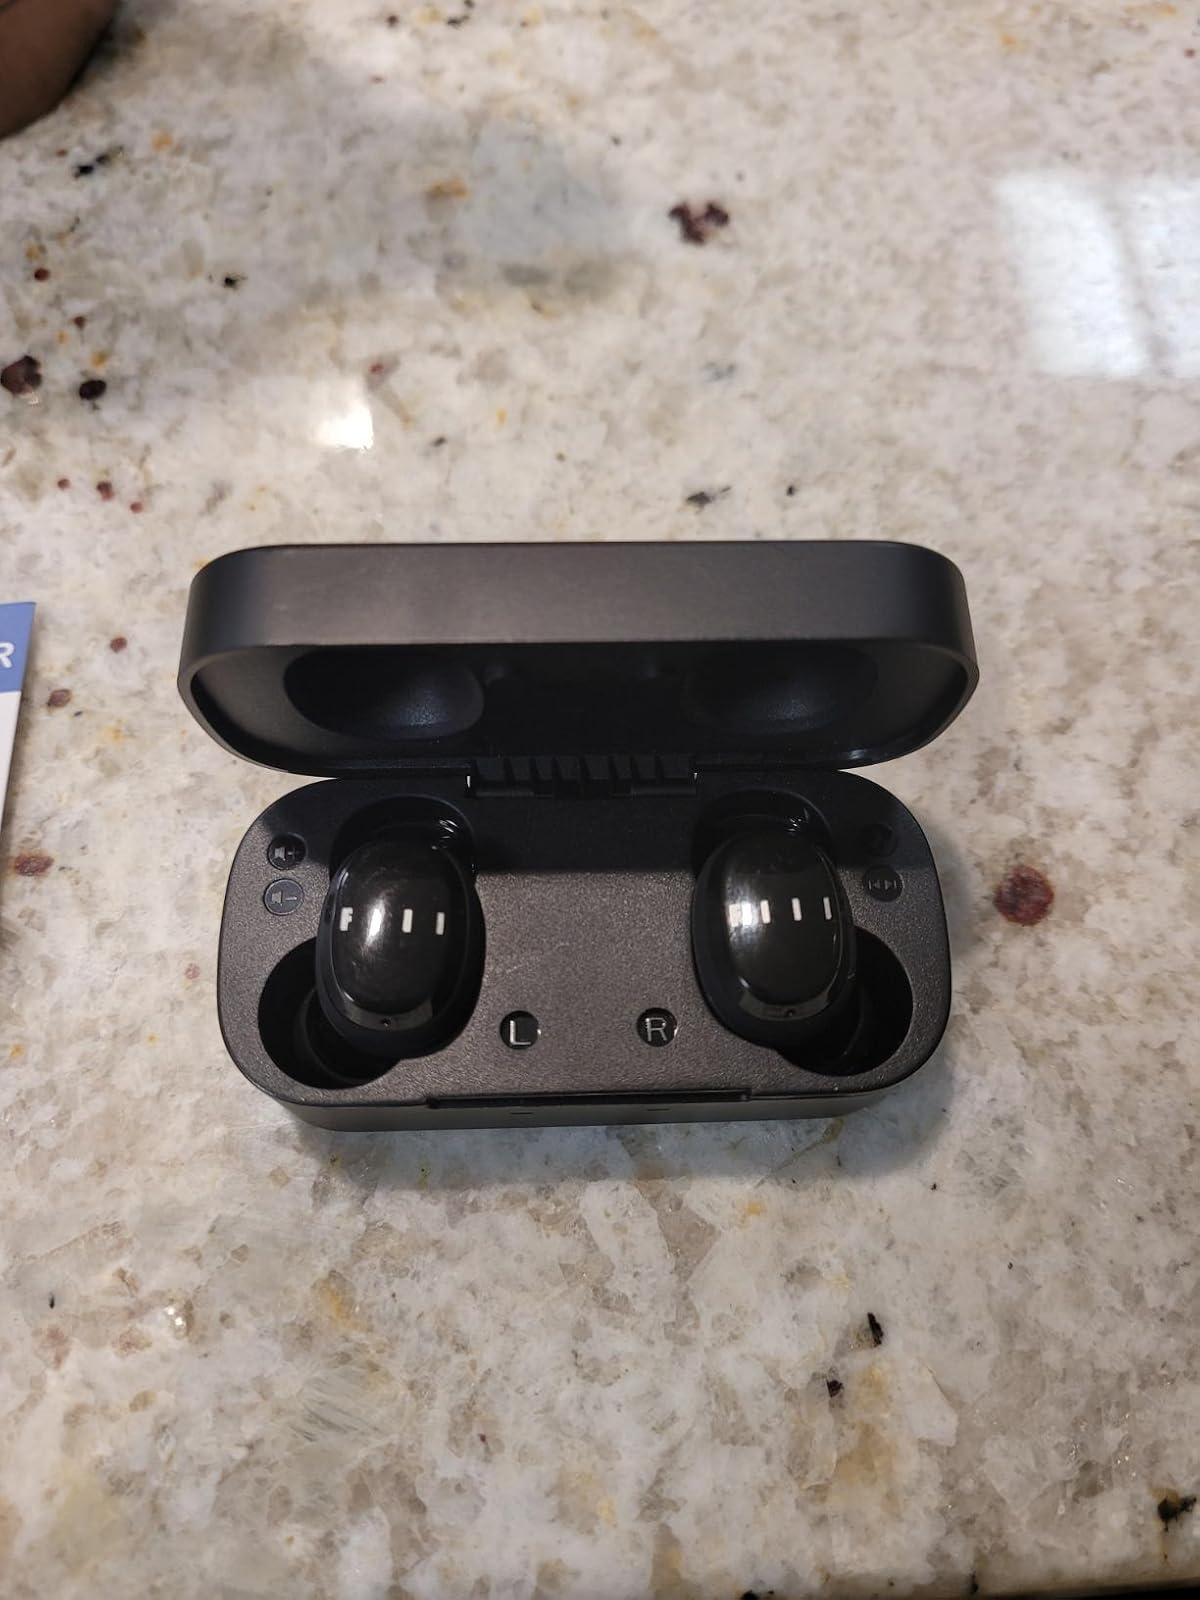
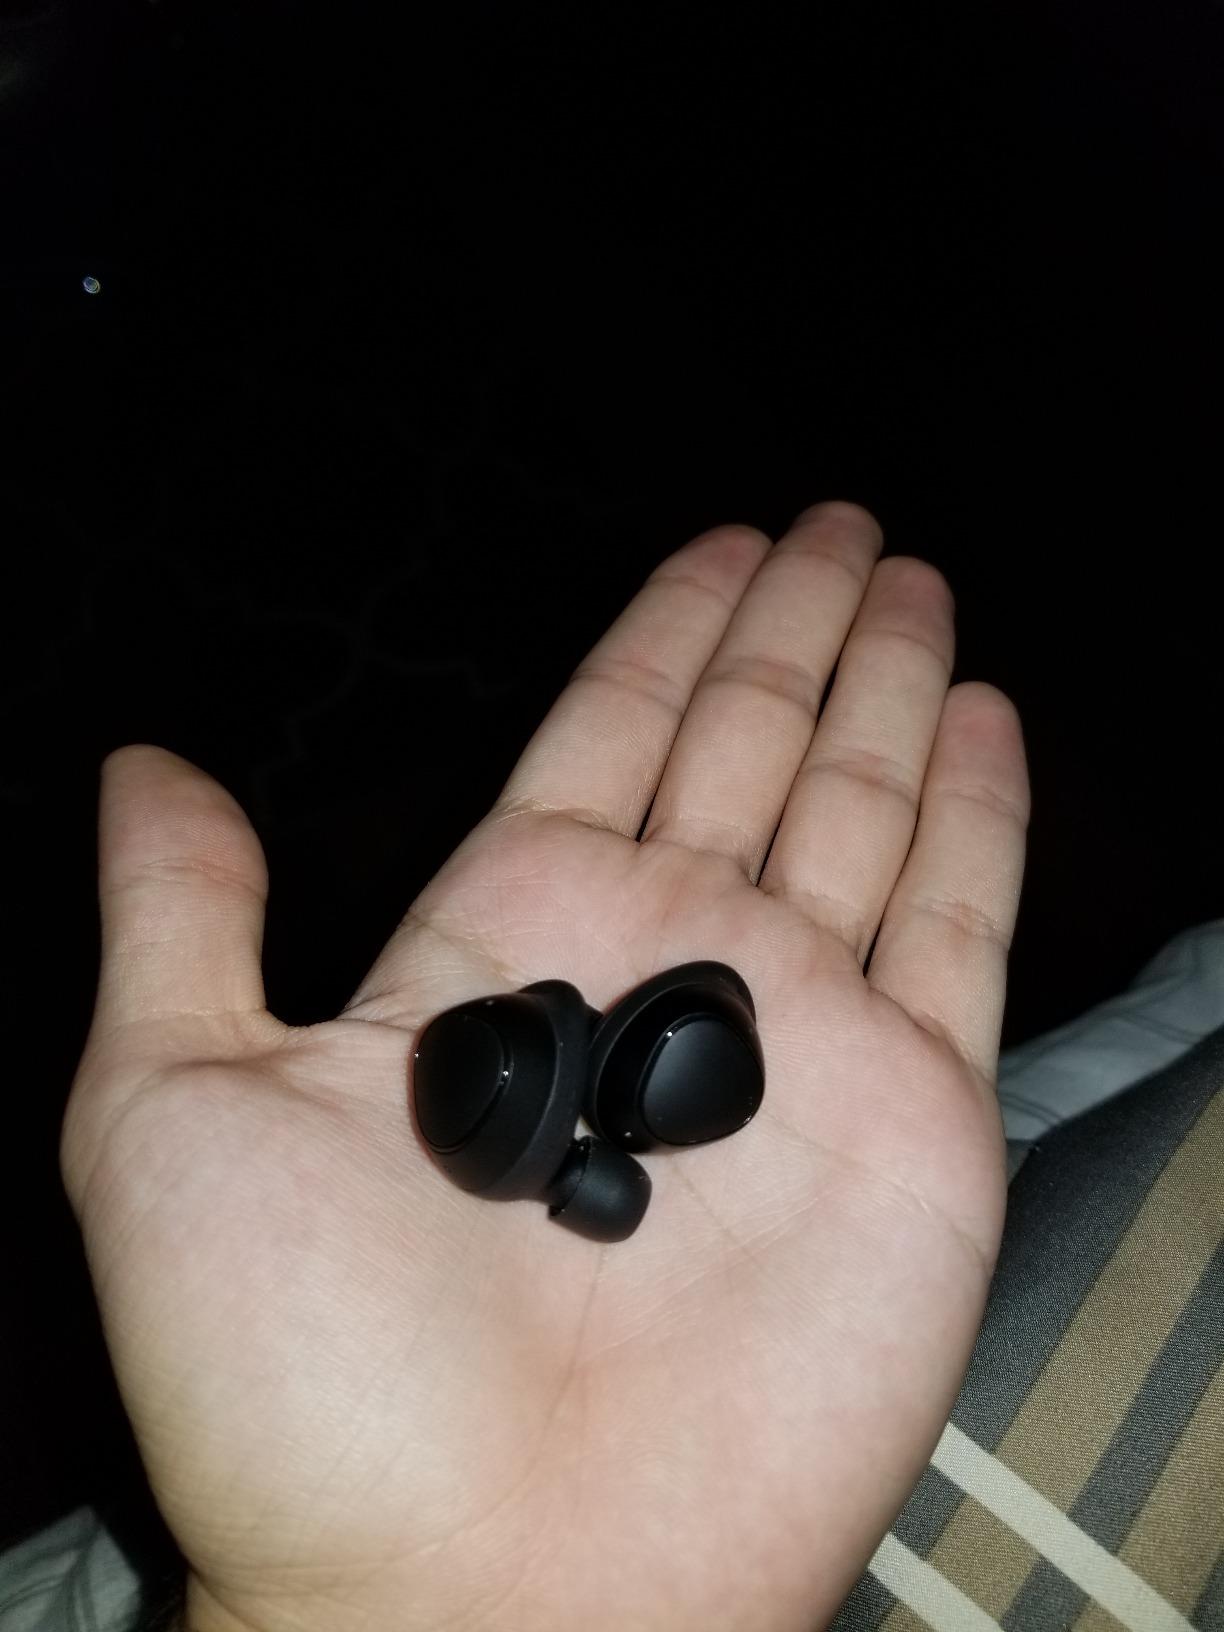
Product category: earbuds
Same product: no